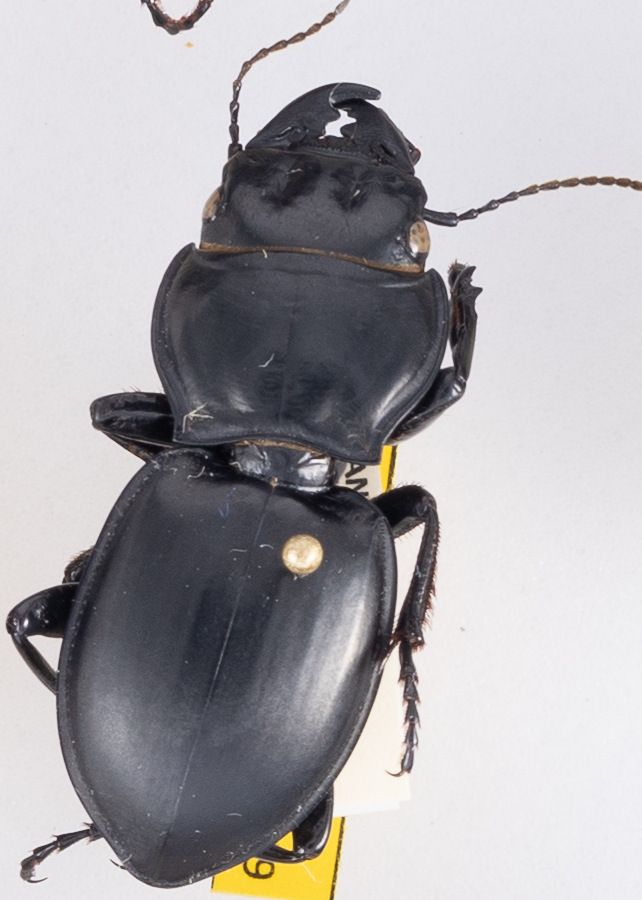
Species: Pasimachus californicus
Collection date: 2020-06-15
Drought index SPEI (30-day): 0.142
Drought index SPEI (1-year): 1.038
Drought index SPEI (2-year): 1.69